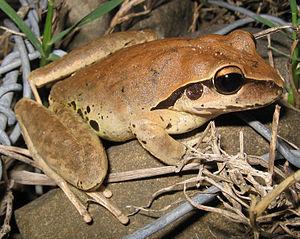
Dryopsophus wilcoxi est une espèce d'amphibiens de la famille des Pelodryadidae.